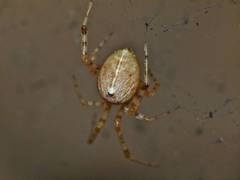
Species: Parasteatoda_tepidariorum